Tuskegee Airmen

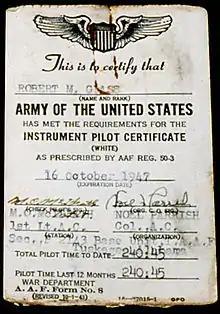
Instrument certificate for Tuskegee Airman Robert M. Glass, signed by Parrish

The strict racial segregation the U.S. Army required gave way in the face of the requirements for complex training in technical vocations. Typical of the process was the development of separate African-American flight surgeons to support the operations and training of the Tuskegee Airmen. Before the development of this unit, no U.S. Army flight surgeons had been black.